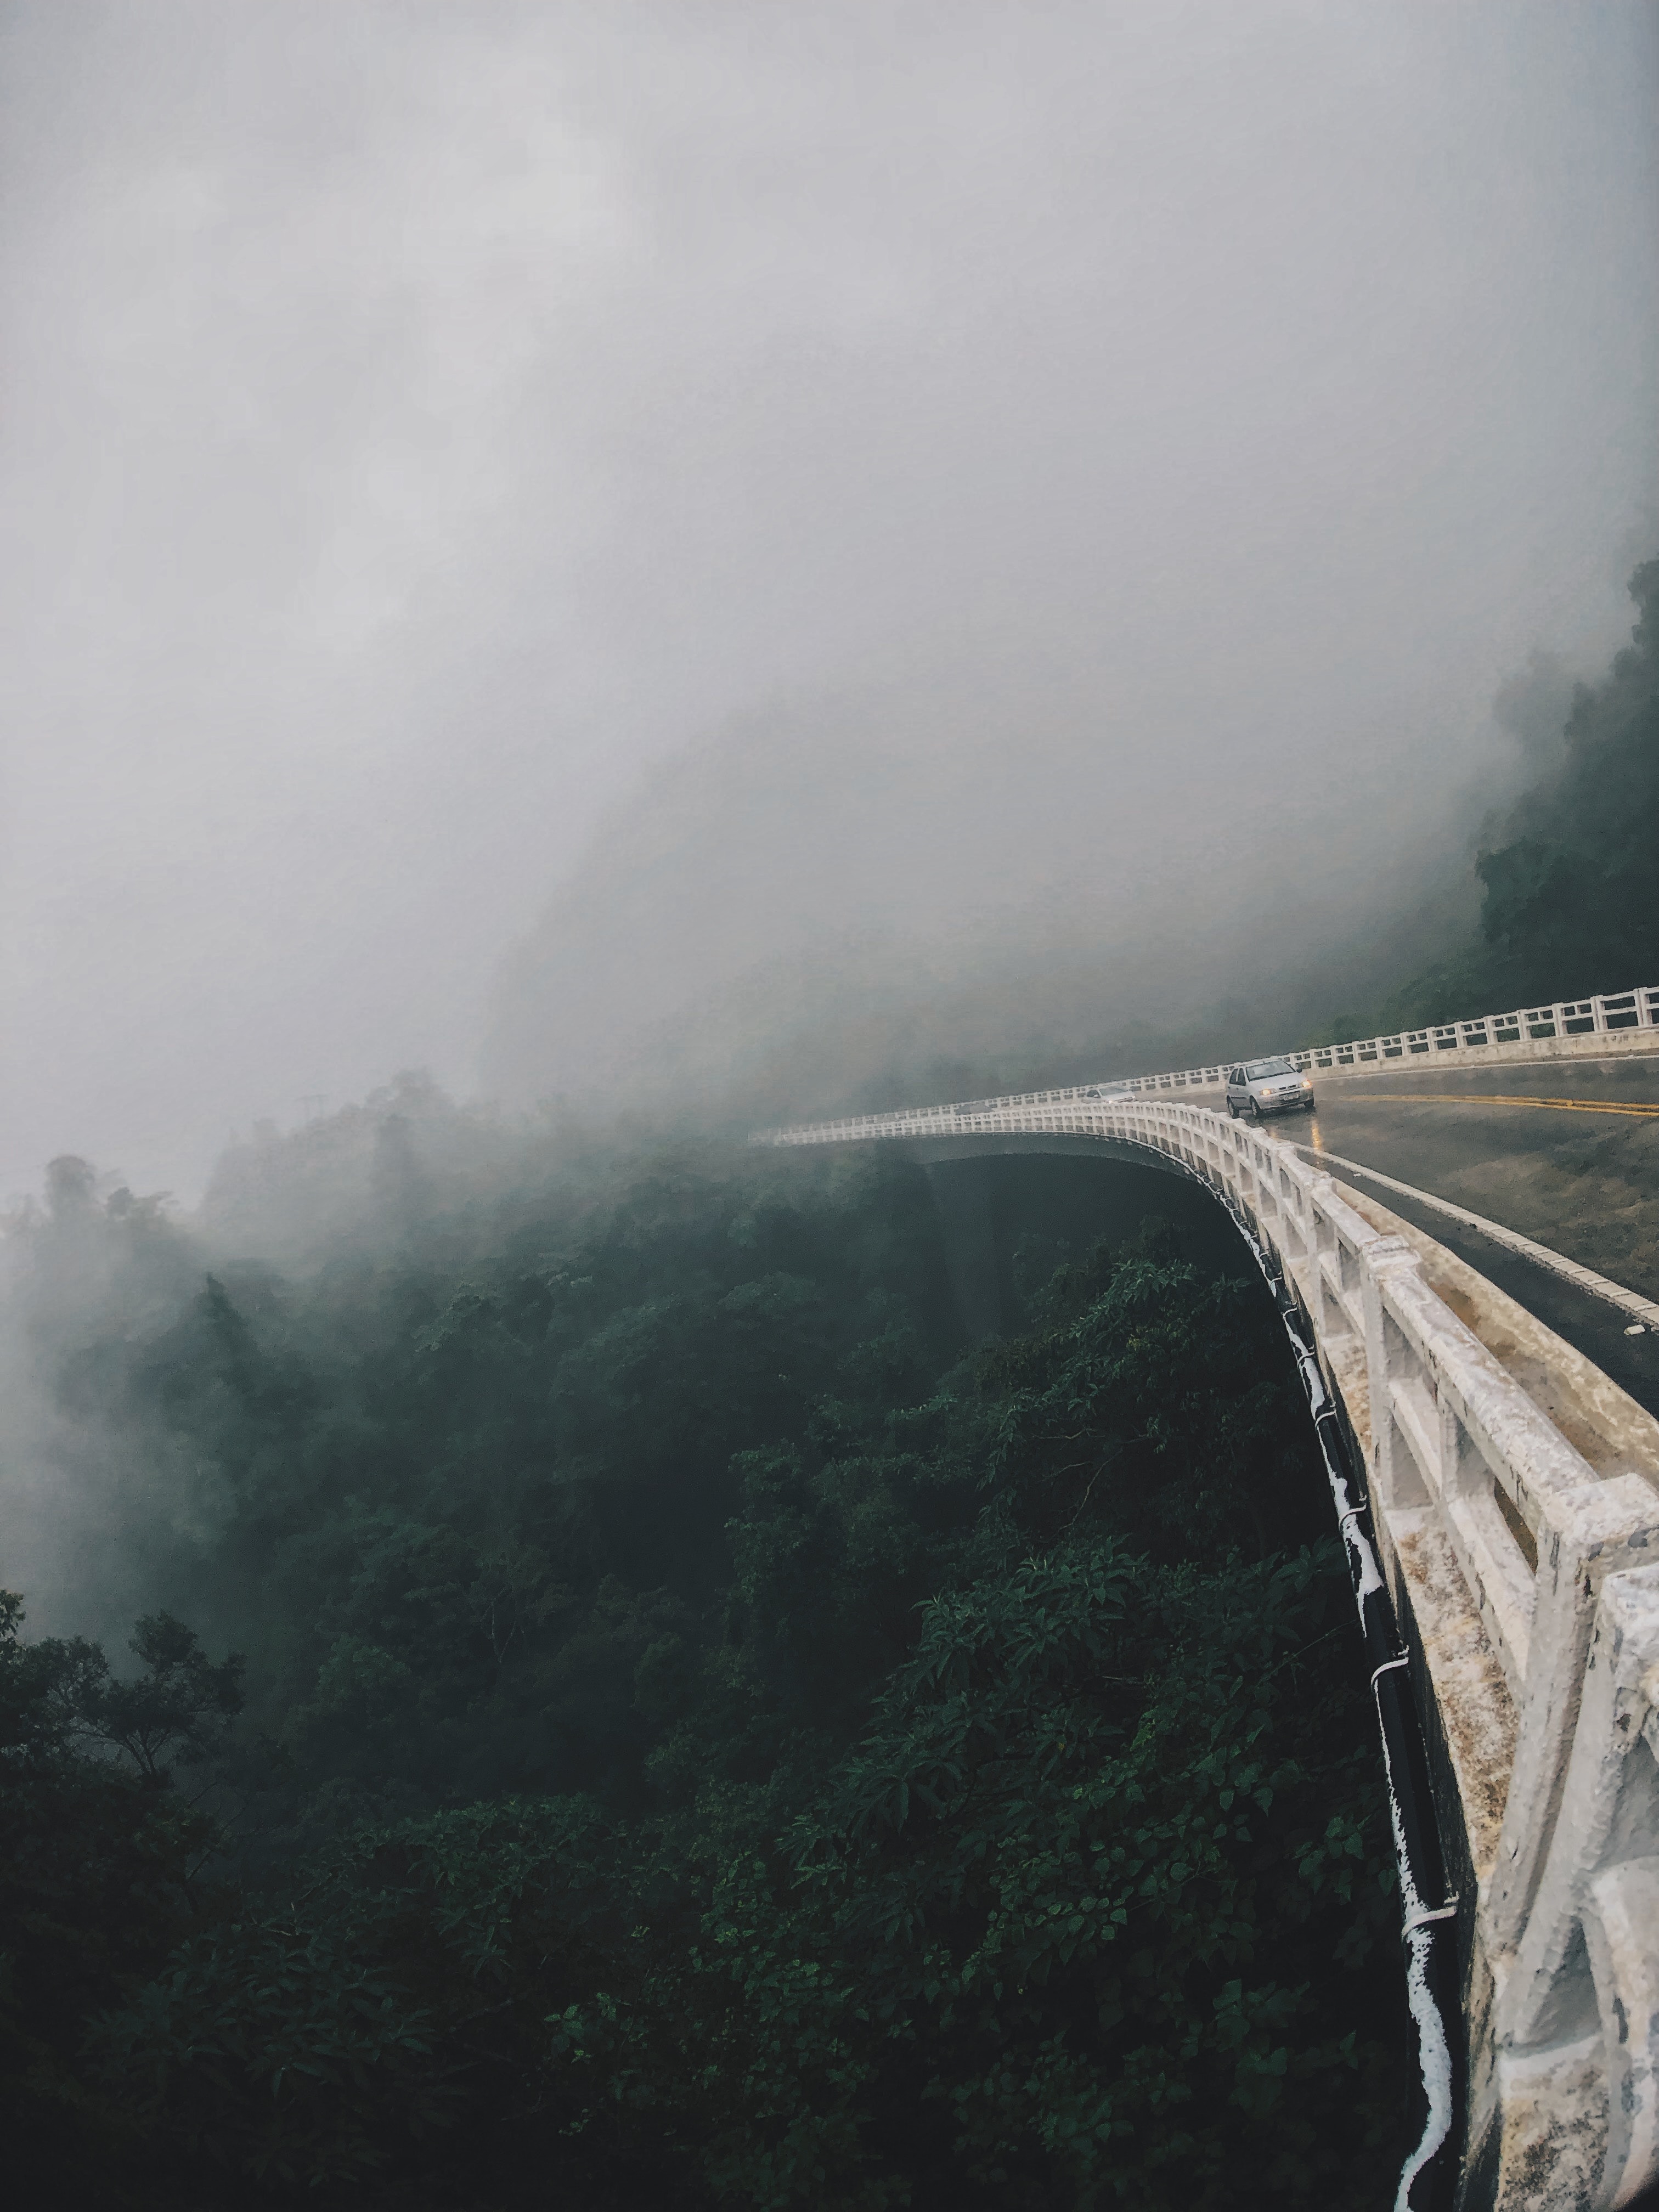
fog, mist, atmospheric phenomenon, sky, haze, water, cloud, tree, atmosphere, hill station, photography, landscape, road, mountain